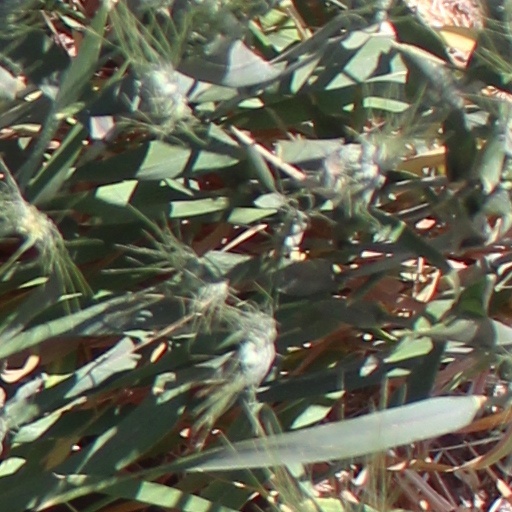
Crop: wheat